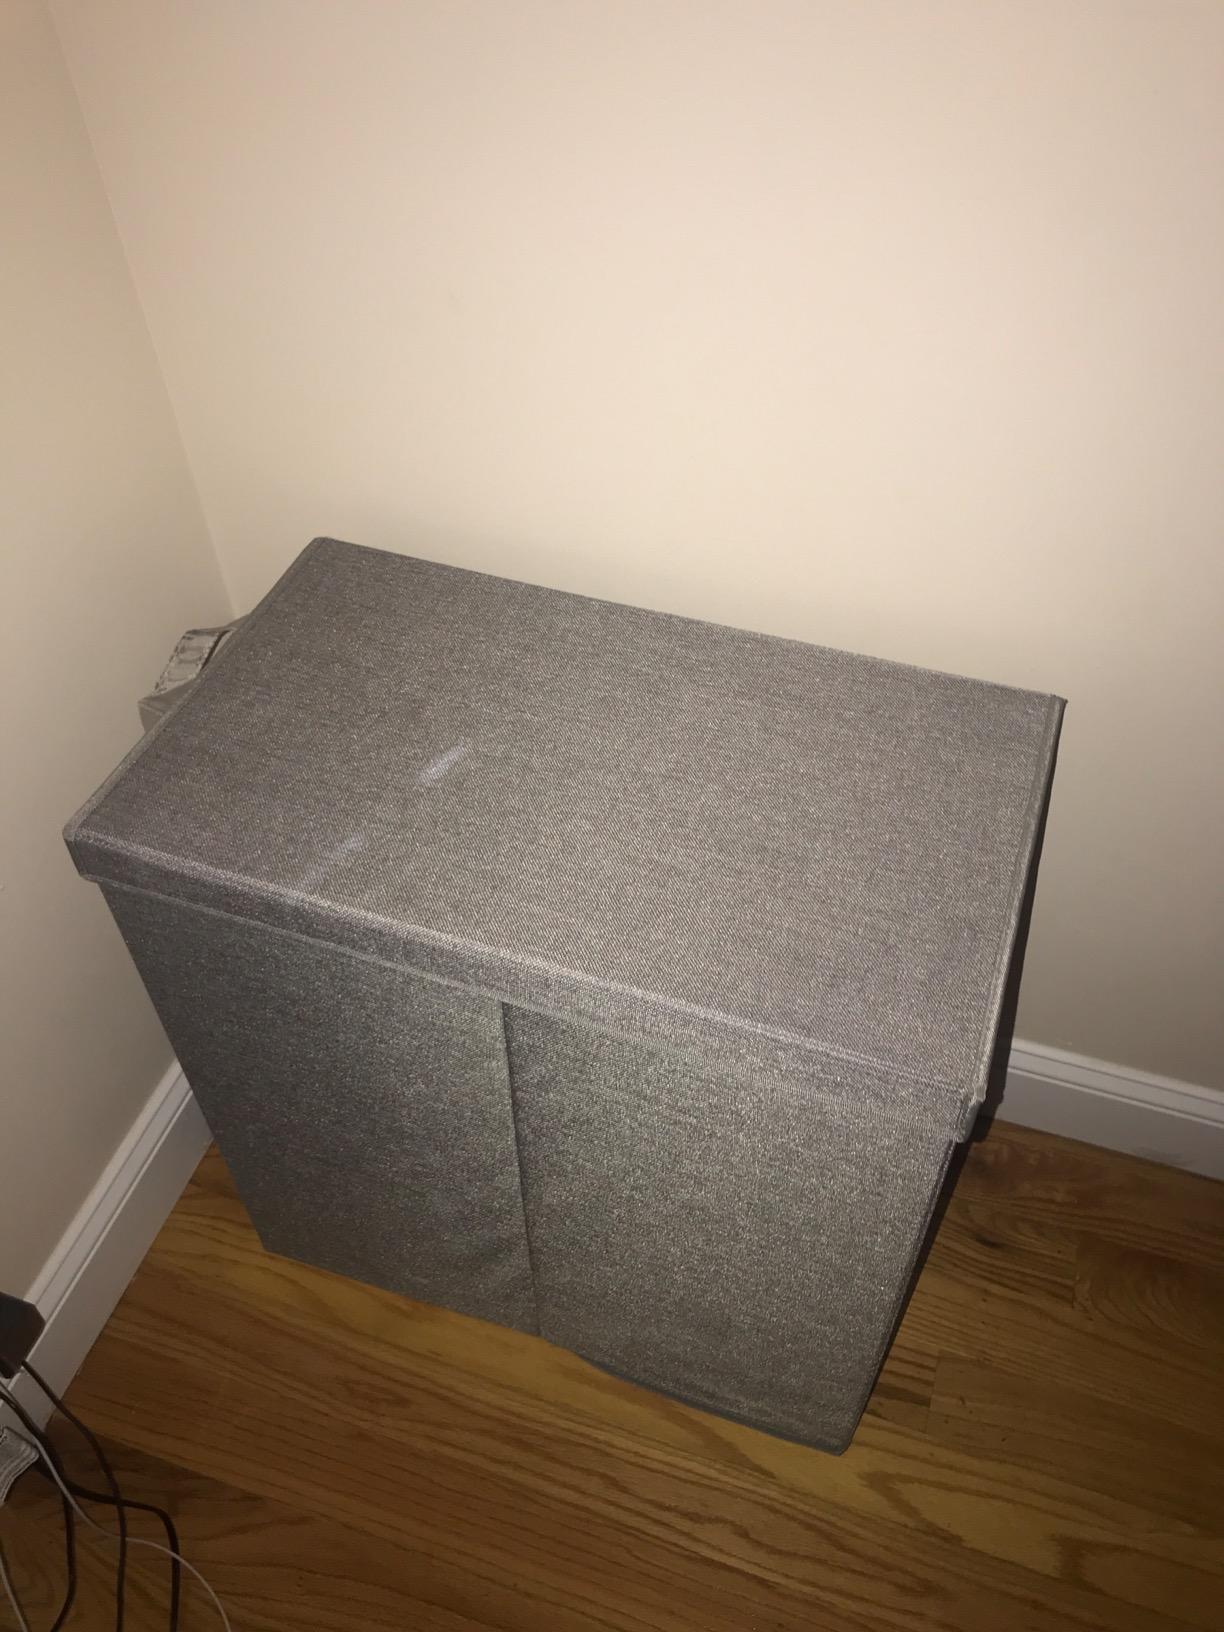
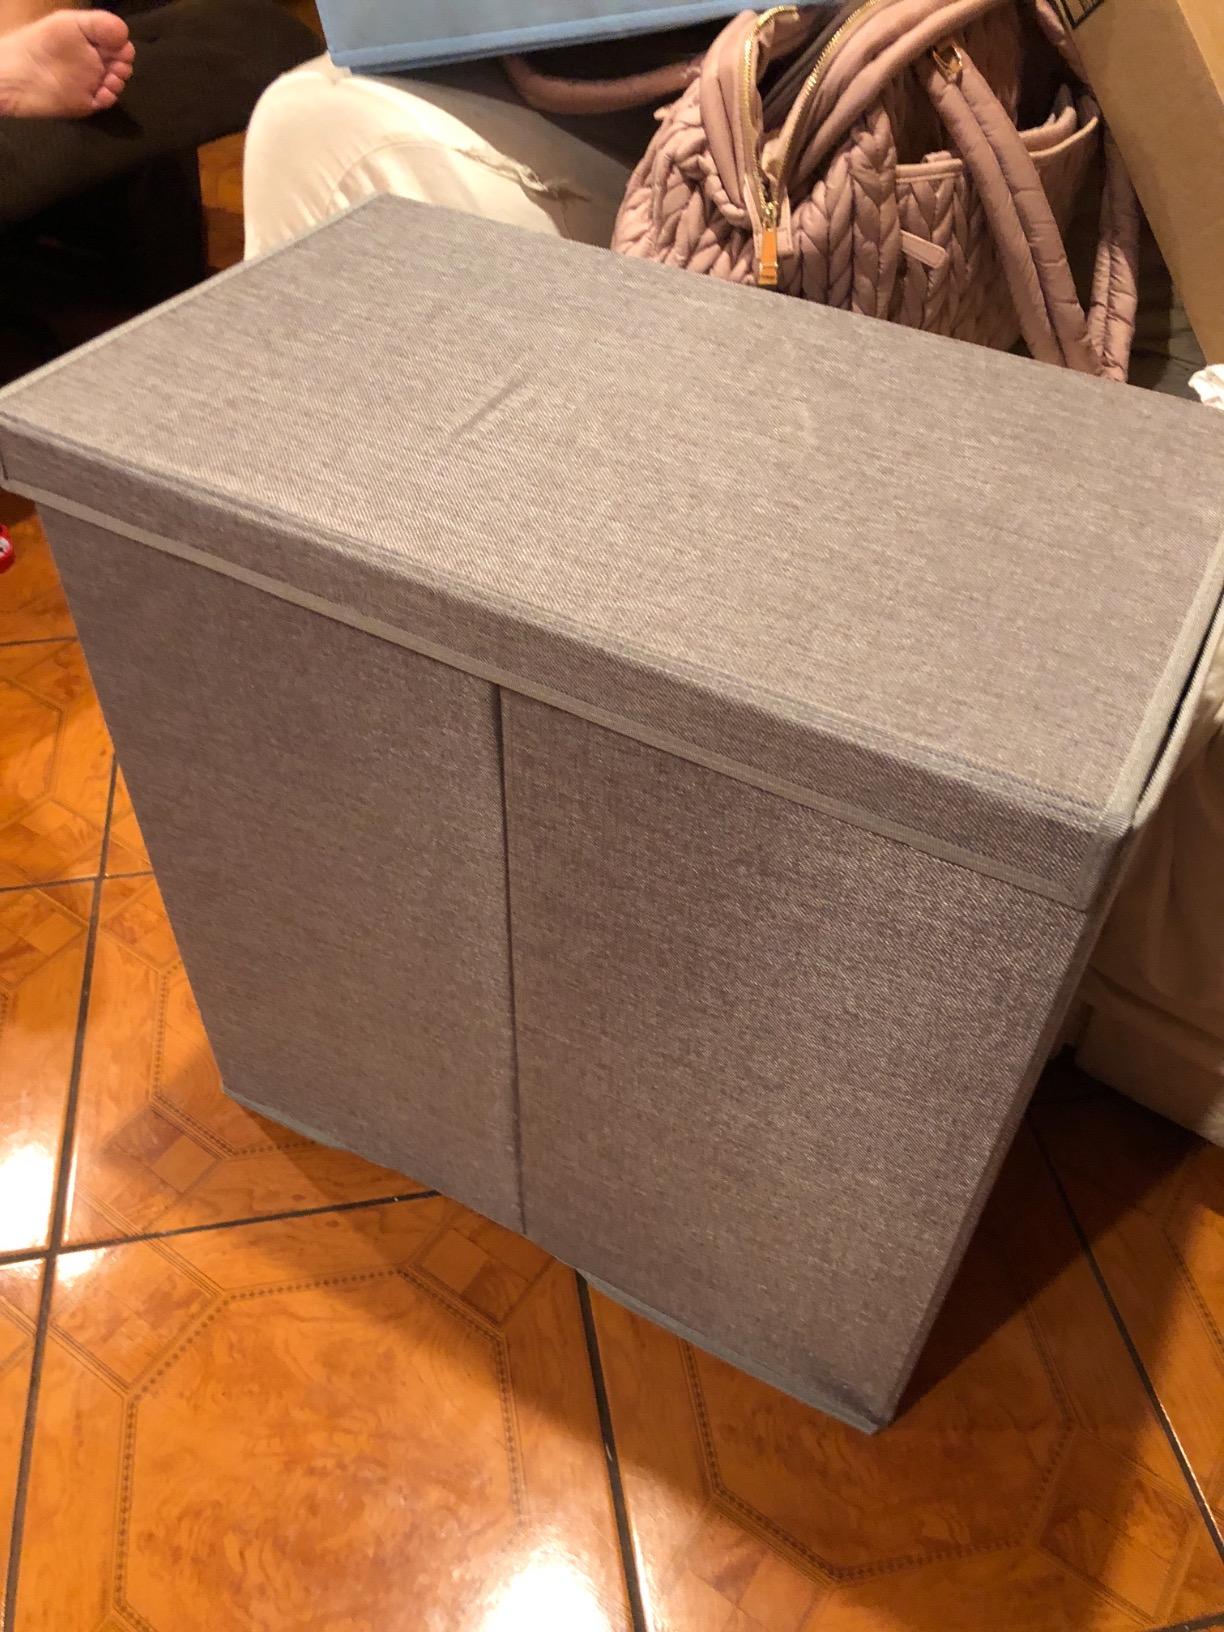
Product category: items_hamper
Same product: yes